Vladislav Adayev

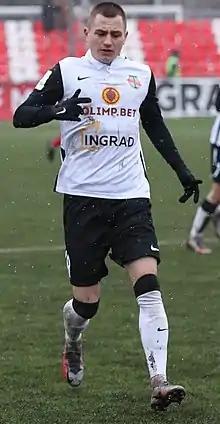
Adayev with Torpedo Moscow in 2021

Vladislav Stanislavovich Adayev (born 14 March 1996) is a Russian football player who plays for FC Volgar Astrakhan.